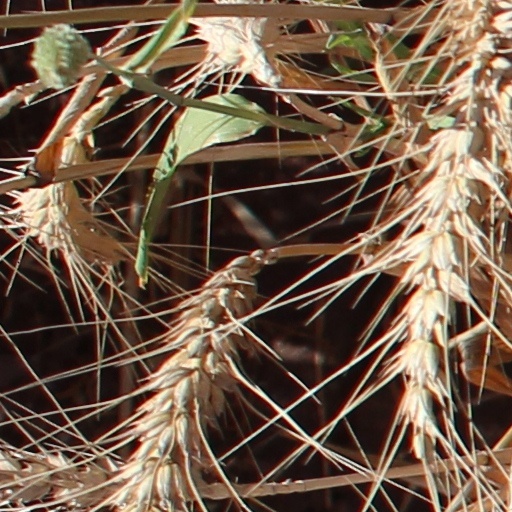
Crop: wheat